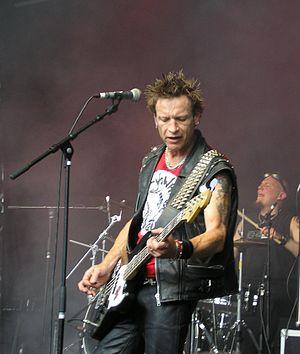
Anti-Nowhere League est un groupe de punk rock britannique, originaire de Royal Tunbridge Wells, en Angleterre.